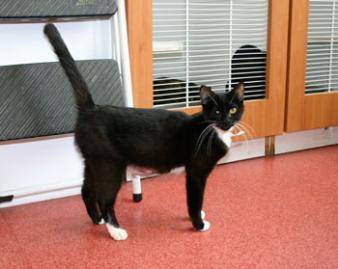
Label: cat